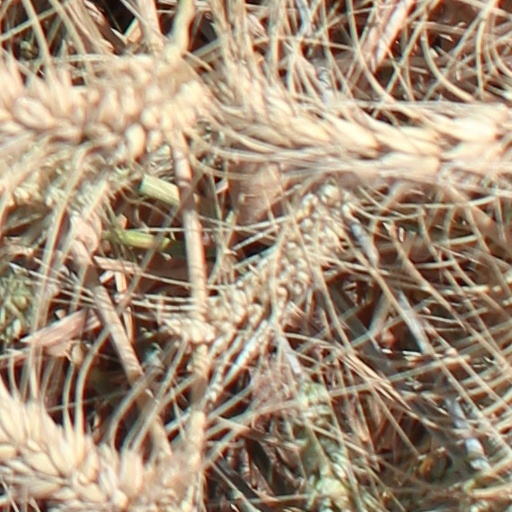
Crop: wheat